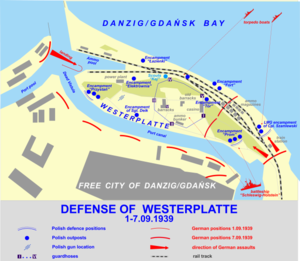
La bataille de Westerplatte est un affrontement entre les troupes allemandes et la garnison polonaise stationnée à Dantzig entre le 1ᵉʳ et le 7 septembre 1939. Cette bataille est la première de la campagne de Pologne. C'est sur la péninsule de Westerplatte, à côté de Dantzig en Pologne, qu'eut lieu le premier affrontement de la Seconde Guerre mondiale. Petite île boisée séparée de Dantzig par le chenal menant au port, Westerplatte était, durant l'entre-deux-guerres, un avant-poste militaire.